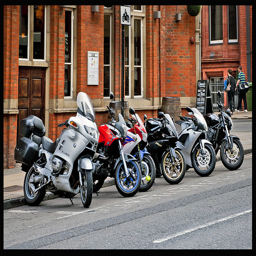
many motorcycles are parked in a line on a street
Several motorcycles are lined up side by side.
there are many motorcycles parked besides each other
A row of motorcycles are parked on the side of the street.
A row of motorcycles are parked next to a sidewalk on the street.